Strataca

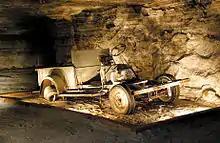
Vehicle used in underground transportation

Mantrips are train-like vehicles. In this gallery, two of the mantrips used to transport miners to and from the mining area are featured. The rail system was used until the 1980s when miners started using vehicles modified for B100 bio-diesel. The vehicles used underground are usually scrap yard cars taken apart to fit on the hoist, then reconfigured underground to drive on bio-diesel, and with extra seats and rollbars added.